Hot Springs Railroad Warehouse Historic District

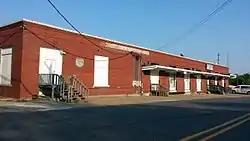

The Hot Springs Railroad Warehouse Historic District encompasses three early 20th-century brick warehouses in Hot Springs, Arkansas, United States, which serve as a reminder of the importance of rail transport to the economic success of the resort community. Located at 401-439 Broadway are three single-story utilitarian brick buildings, constructed between 1900 and 1920. 421 Broadway, at the center was originally built by the Missouri Pacific Railroad in 1915 to serve as its main freight depot in Hot Springs.